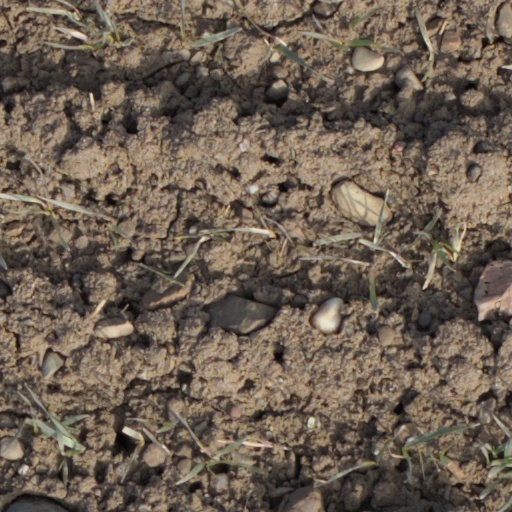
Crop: wheat